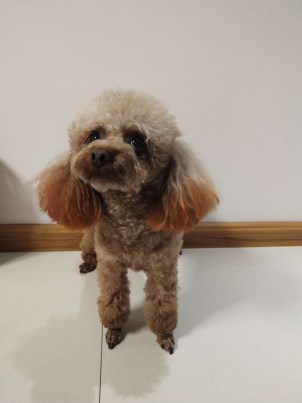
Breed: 7449-n000128-teddy